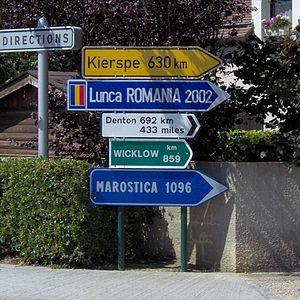
Panneaux de signalisation située à proximité de la mairie de Montigny-le-Bretonneux, indiquant la distance entre Montigny et ses villes jumelées.
Montigny-le-Bretonneux est une commune française située dans le département des Yvelines, en région Île-de-France. Comme les habitants de Montigny-lès-Cormeilles dans le Val-d'Oise, ses habitants se nomment les Ignymontains et Ignymontaines.